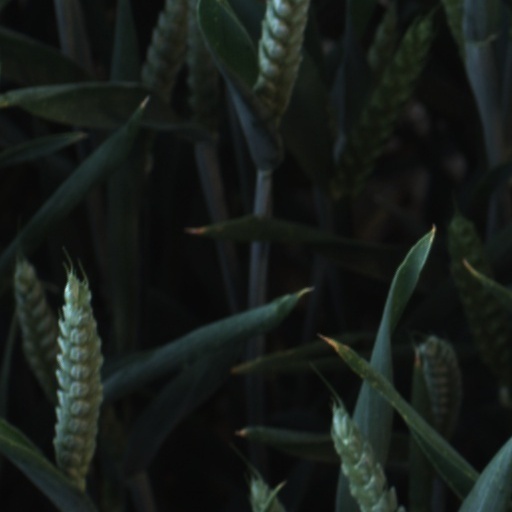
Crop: wheat